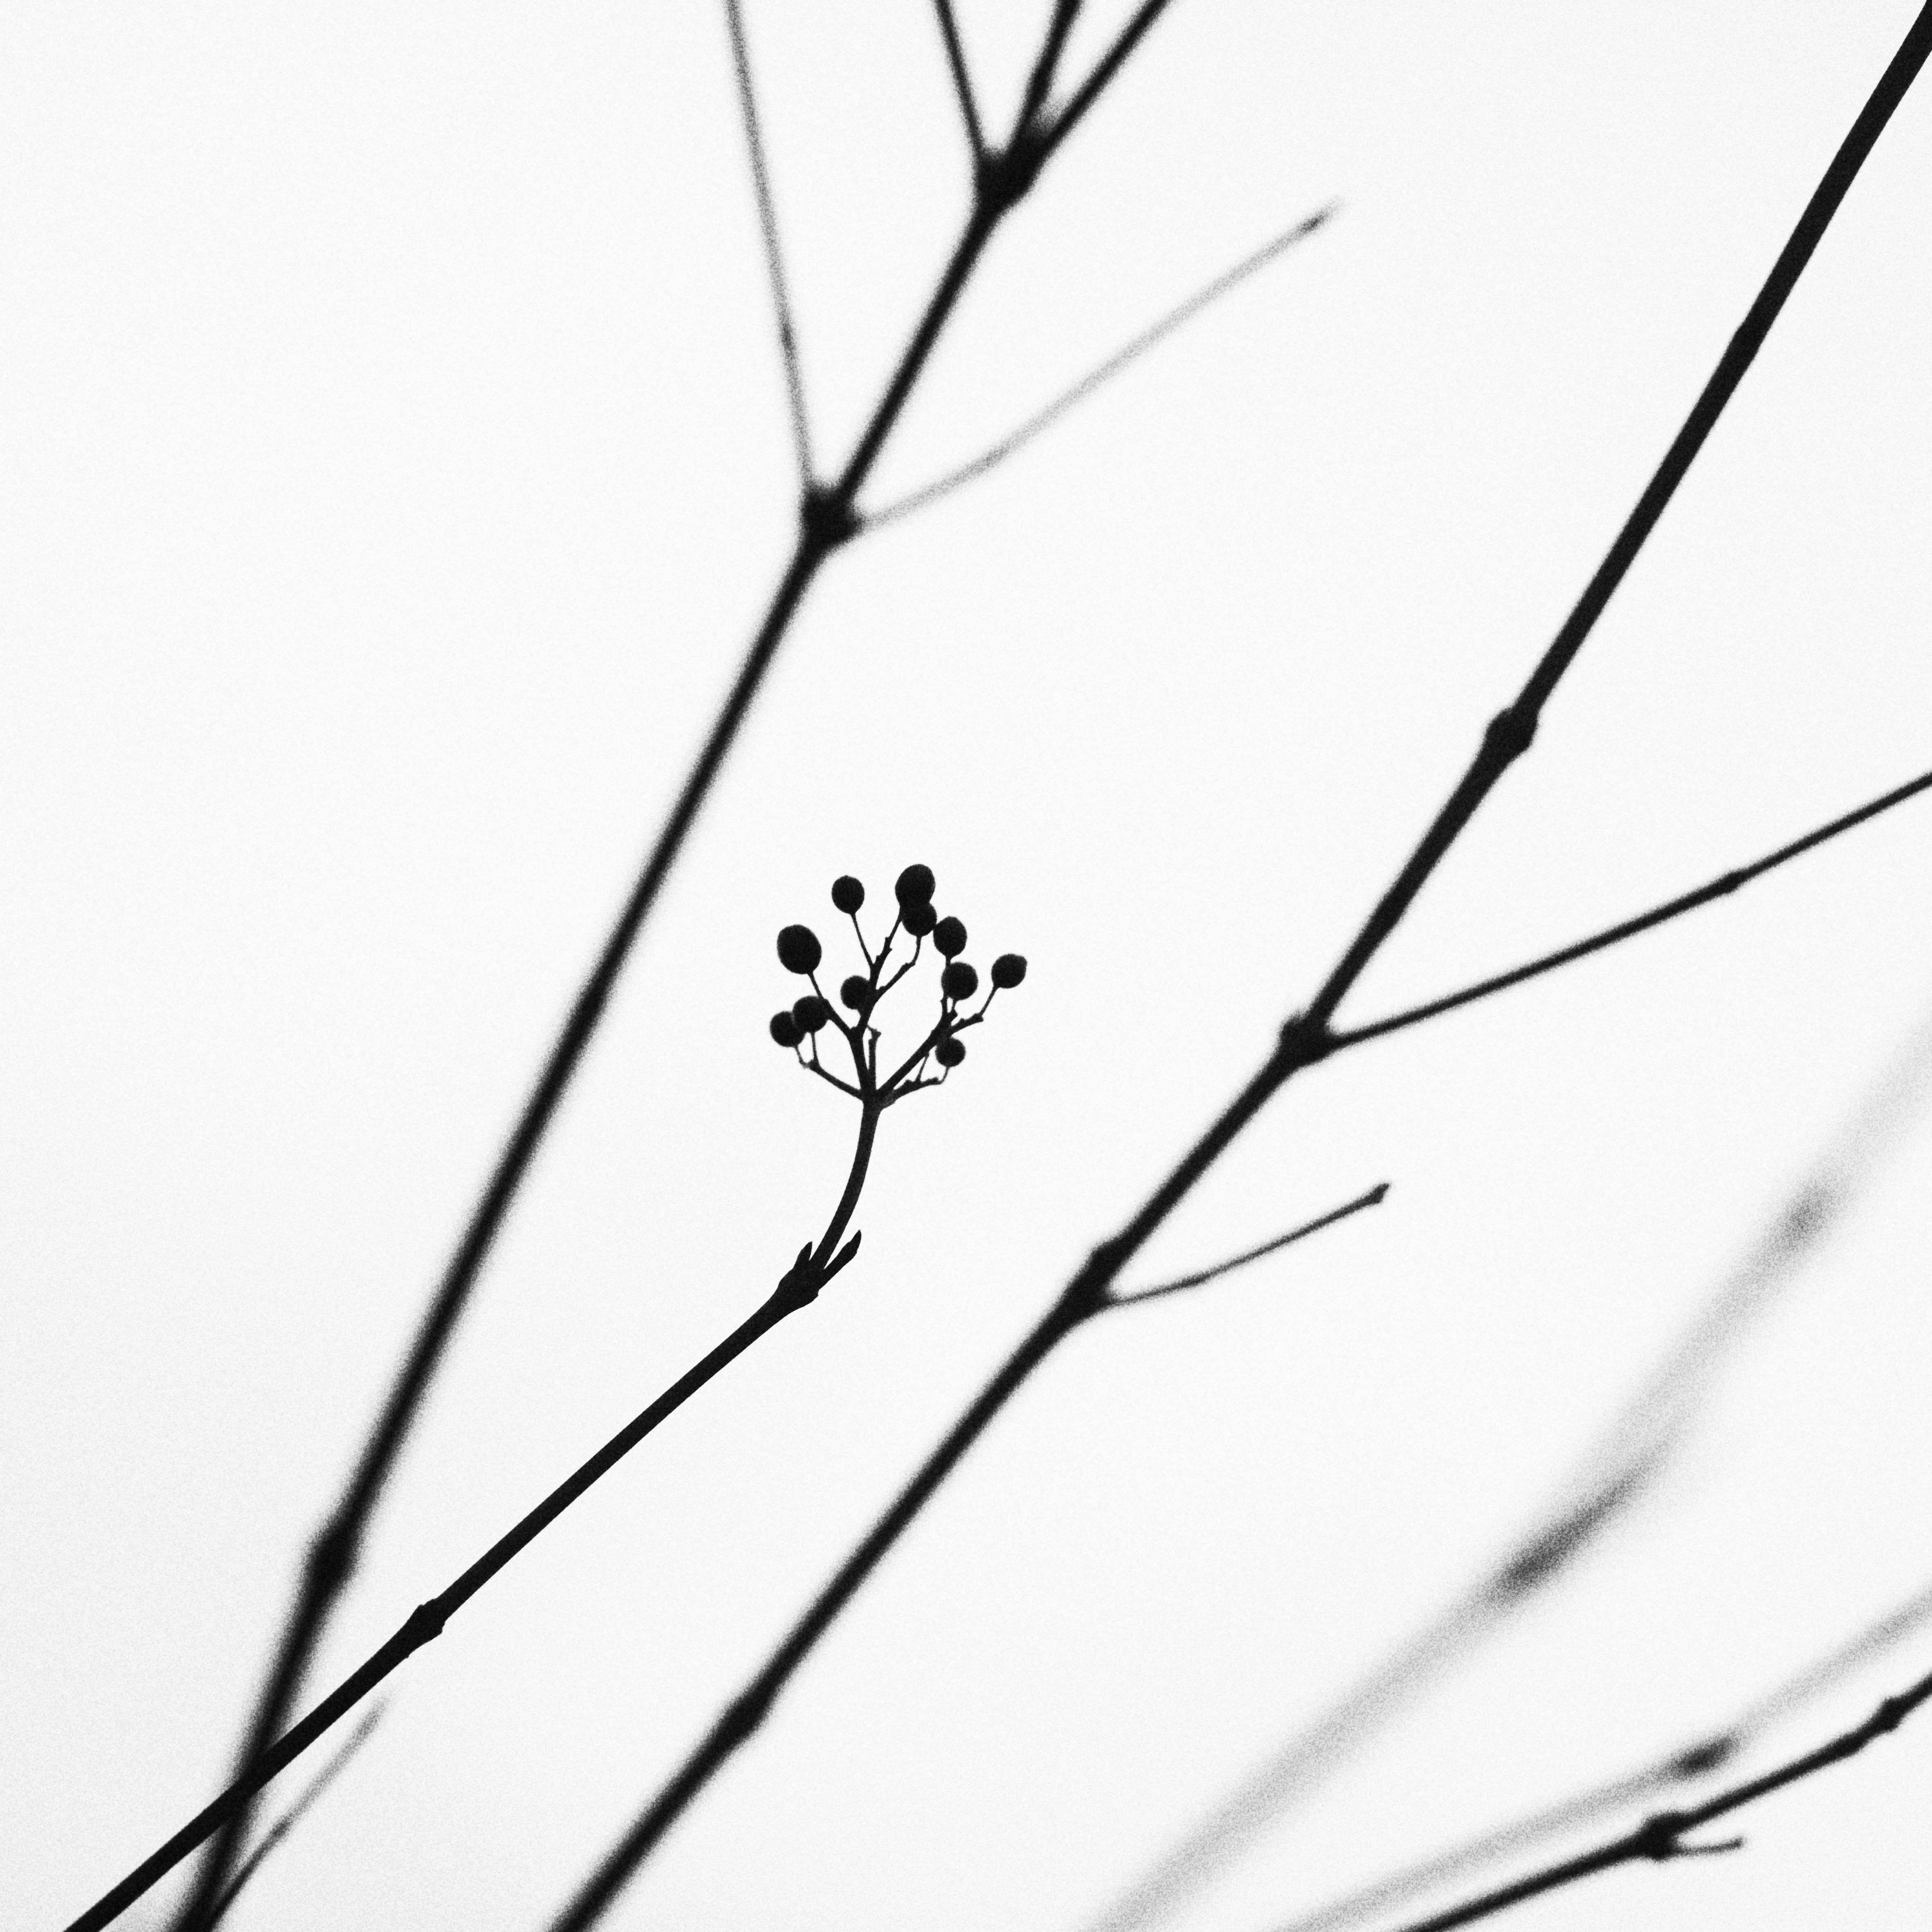
nature, outdoor, branch, black and white, plant, flower, line, herb, contrast, monochrome, black white, circle, twig, font, sketch, drawing, quiet, shape, silent, herbs, minimalistic, line art, monochrome photography